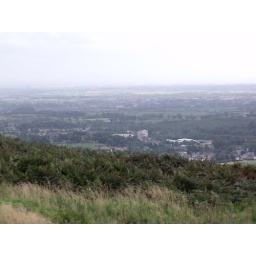
View from the car park in the sky on the Campsie Fells near Lennoxtown.